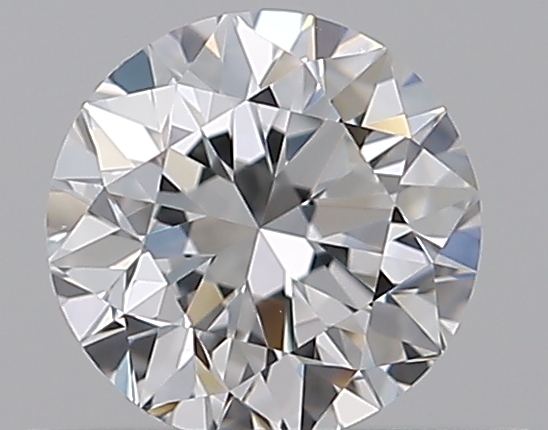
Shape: round
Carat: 0.5
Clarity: VS1
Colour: E
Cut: VG
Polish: EX
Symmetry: VG
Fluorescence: N
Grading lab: GIA
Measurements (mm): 4.96 x 5.01 x 3.22